Sibley's and James Store Historic District

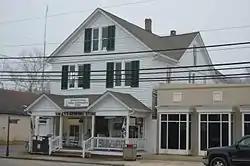
Front of the Sibley store

Sibley's and James Store Historic District is a national historic district located at Mathews, Mathews County, Virginia. It encompasses two contributing buildings, known variously as the Sibley Brothers General Store (1899), the separately listed Old Thomas James Store (c. 1810), and The Old Store. One of the buildings consists of two sections that were originally two separate buildings, but is now connected to Sibley's by a hyphen. The Sibley's General Store was constructed in 1899, and is a -story folk Victorian wood-frame building with a full front porch, weatherboard exterior cladding, and wood-shingle decoration at the eaves. It is connected by a hyphen to a one-story, wood-frame building built about 1840.